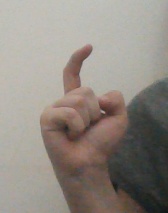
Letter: ra